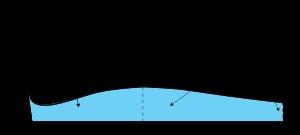
L’essai de force-ductilité est un essai de laboratoire qui permet de déterminer l’aptitude d’un bitume modifié à résister à la traction, et à évaluer ainsi sa cohésivité. Il s'apparente à l'essai de ductilité, mais les indicateurs mesurés et les résultats obtenus ne sont pas les mêmes.